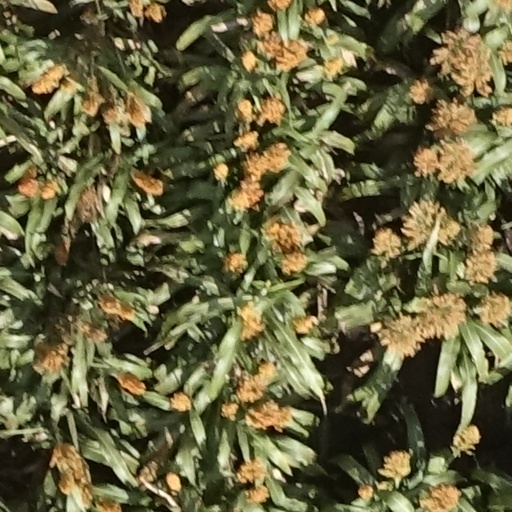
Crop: sorghum